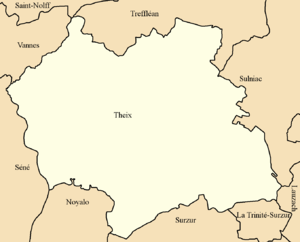
Limites administratives de la commune de Theix dans le Morbihan et communes limitrophes.
Theix [tɛks] est une ancienne commune française située dans le département du Morbihan, en région Bretagne, elle a fusionné le 1ᵉʳ janvier 2016 avec Noyalo pour former la commune nouvelle de Theix-Noyalo.